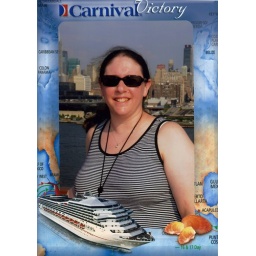
Me on deck as the ship sailed down the Hudson river in NY.